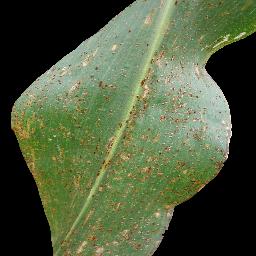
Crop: corn
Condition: (maize)_common_rust